Carmen Casco de Lara Castro

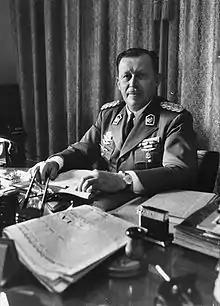
President Alfredo Stroessner

On 17 June 1967, Casco, Jerónimo Irala Burgos, Luís Alfonso Resck, and others founded the "Comisión de Defensa de los Derechos Humanos del Paraguay" (Commission for the Defense of Human Rights of Paraguay), "one of the first independent human rights organizations in Latin America". It was founded on Casco's forty-ninth birthday, a date which may have been chosen because it would not have raised suspicions. The Commission did not have much support at its inception and was viewed as subversive by the autocratic regime; however, it was created as part of the Constitutional revision. Casco was elected as the first president of the Commission and strictly adhered to the belief that all people were born equal and had the same rights, regardless of ideology, or differences in their economic, political, religious, or social status. During the Stroessner era, fear of reprisal curtailed the reporting of many human rights abuses. The few cases which were reported were often obstructed by the court system, which Stroessner controlled. For many years, the Commission was the only human rights organization in the country which denounced the violence of the regime and attempted to assist political prisoners. To outside observers, the Commission appeared to be an ineffective, opposition party organ designed to denounce the government, but records in the "Terror Files" and memories of prisoners and their families report that Casco regularly helped families find lost members, placing notices of missing persons in newspapers (which also kept the public informed of frequent kidnappings) while denouncing state-sponsored terrorism thanks to her position on the Congress of Paraguay. She was assisted in these tasks by numerous men and women, who were willing to help if they could remain in the background. Under the guise of delivering food, these helpers, usually women, gathered information.